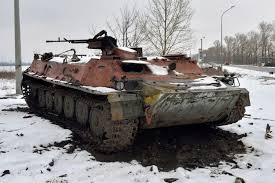
Label: BTR-80